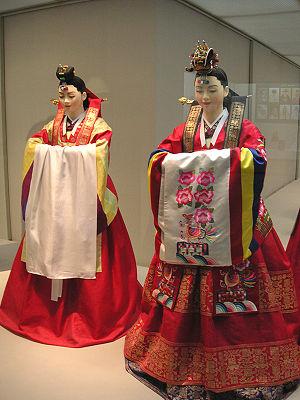
L'art coréen recouvre l'ensemble des arts pratiqués sur le territoire de la Corée depuis la Préhistoire, et à l'époque contemporaine cela concerne aussi l'importante diaspora coréenne, résidant plus ou moins temporairement hors de Corée.